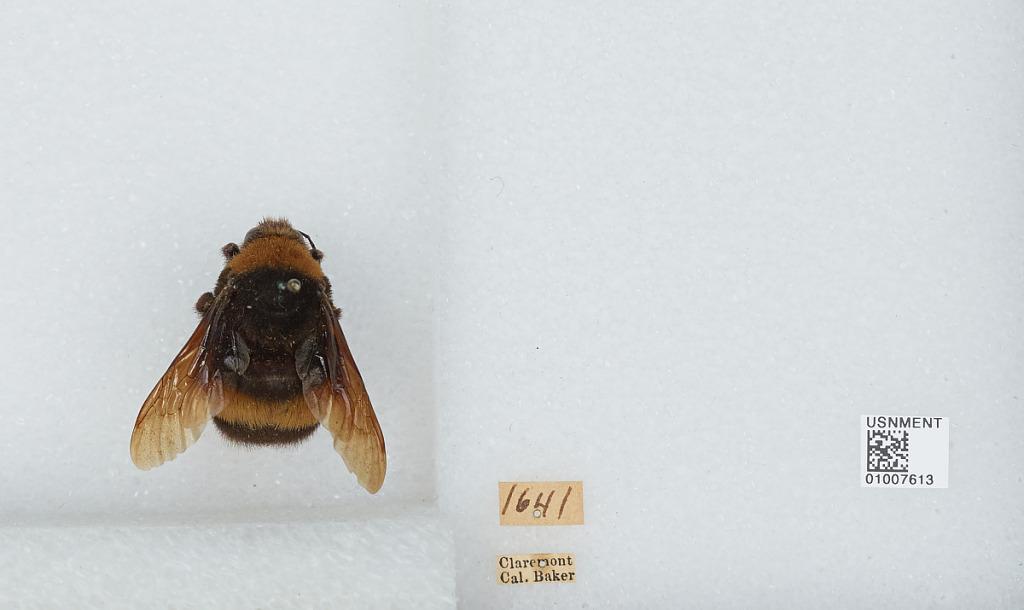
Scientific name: Bombus (Crotchiibombus) crotchii Cresson
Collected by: Baker
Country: United States
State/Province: California
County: Los Angeles
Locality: Claremont
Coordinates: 34.11, -117.72